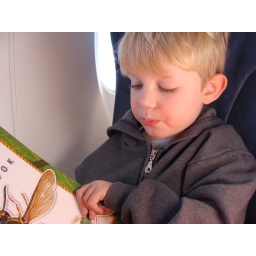
bug book in the sky